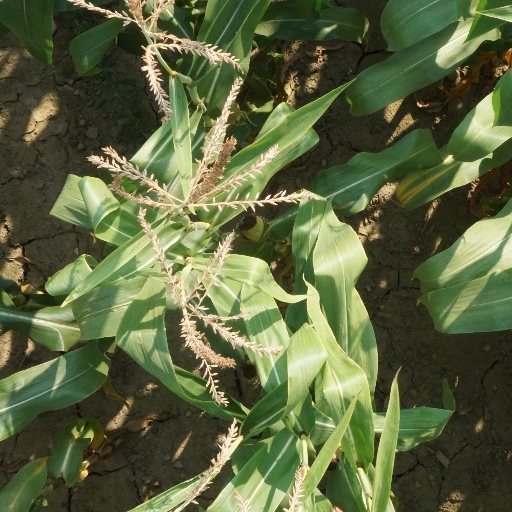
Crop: maize; corn